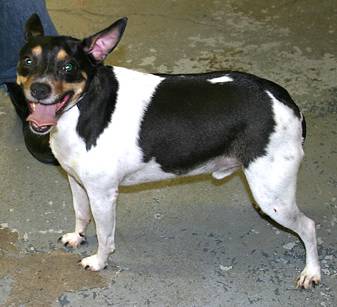
Label: dog